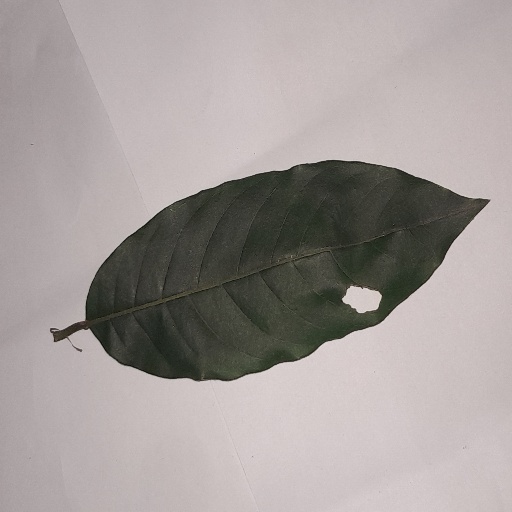
Species: HariTaki
Leaf condition: Shot Hole